District Taco

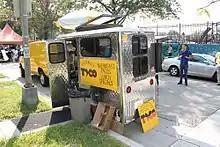
The original District Taco truck in 2010.

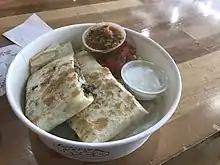
A quesadilla from a District Taco store in Bailey's Crossroads, Virginia.

District Taco was founded in 2009 as a food truck in Rosslyn by Osiris Hoil and Marc Wallace. At the time, Hoil had just been laid off from his construction job during the Great Recession. His neighbor, Wallace, encouraged Hoil to go into business, selling tacos using his mother’s recipes. Together Hoil and Wallace would co-found District Taco. In November 2010, they opened their first restaurant in North Arlington. Hoil and Wallace saw large amounts of success leading them to open more restaurants throughout the DMV area and beyond. District Taco currently operates 17 restaurants including four franchised locations. They have also expanded their markets to New Jersey and southern Virginia.